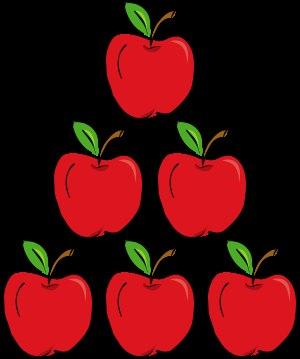
En mathématiques, un entier naturel est un nombre positif permettant fondamentalement de dénombrer des objets comptant chacun pour un et donc de compter des objets considérés comme équivalents : un jeton, deux jetons… une carte, deux cartes, trois cartes… Un tel nombre entier peut s'écrire avec une suite finie de chiffres en notation décimale positionnelle.